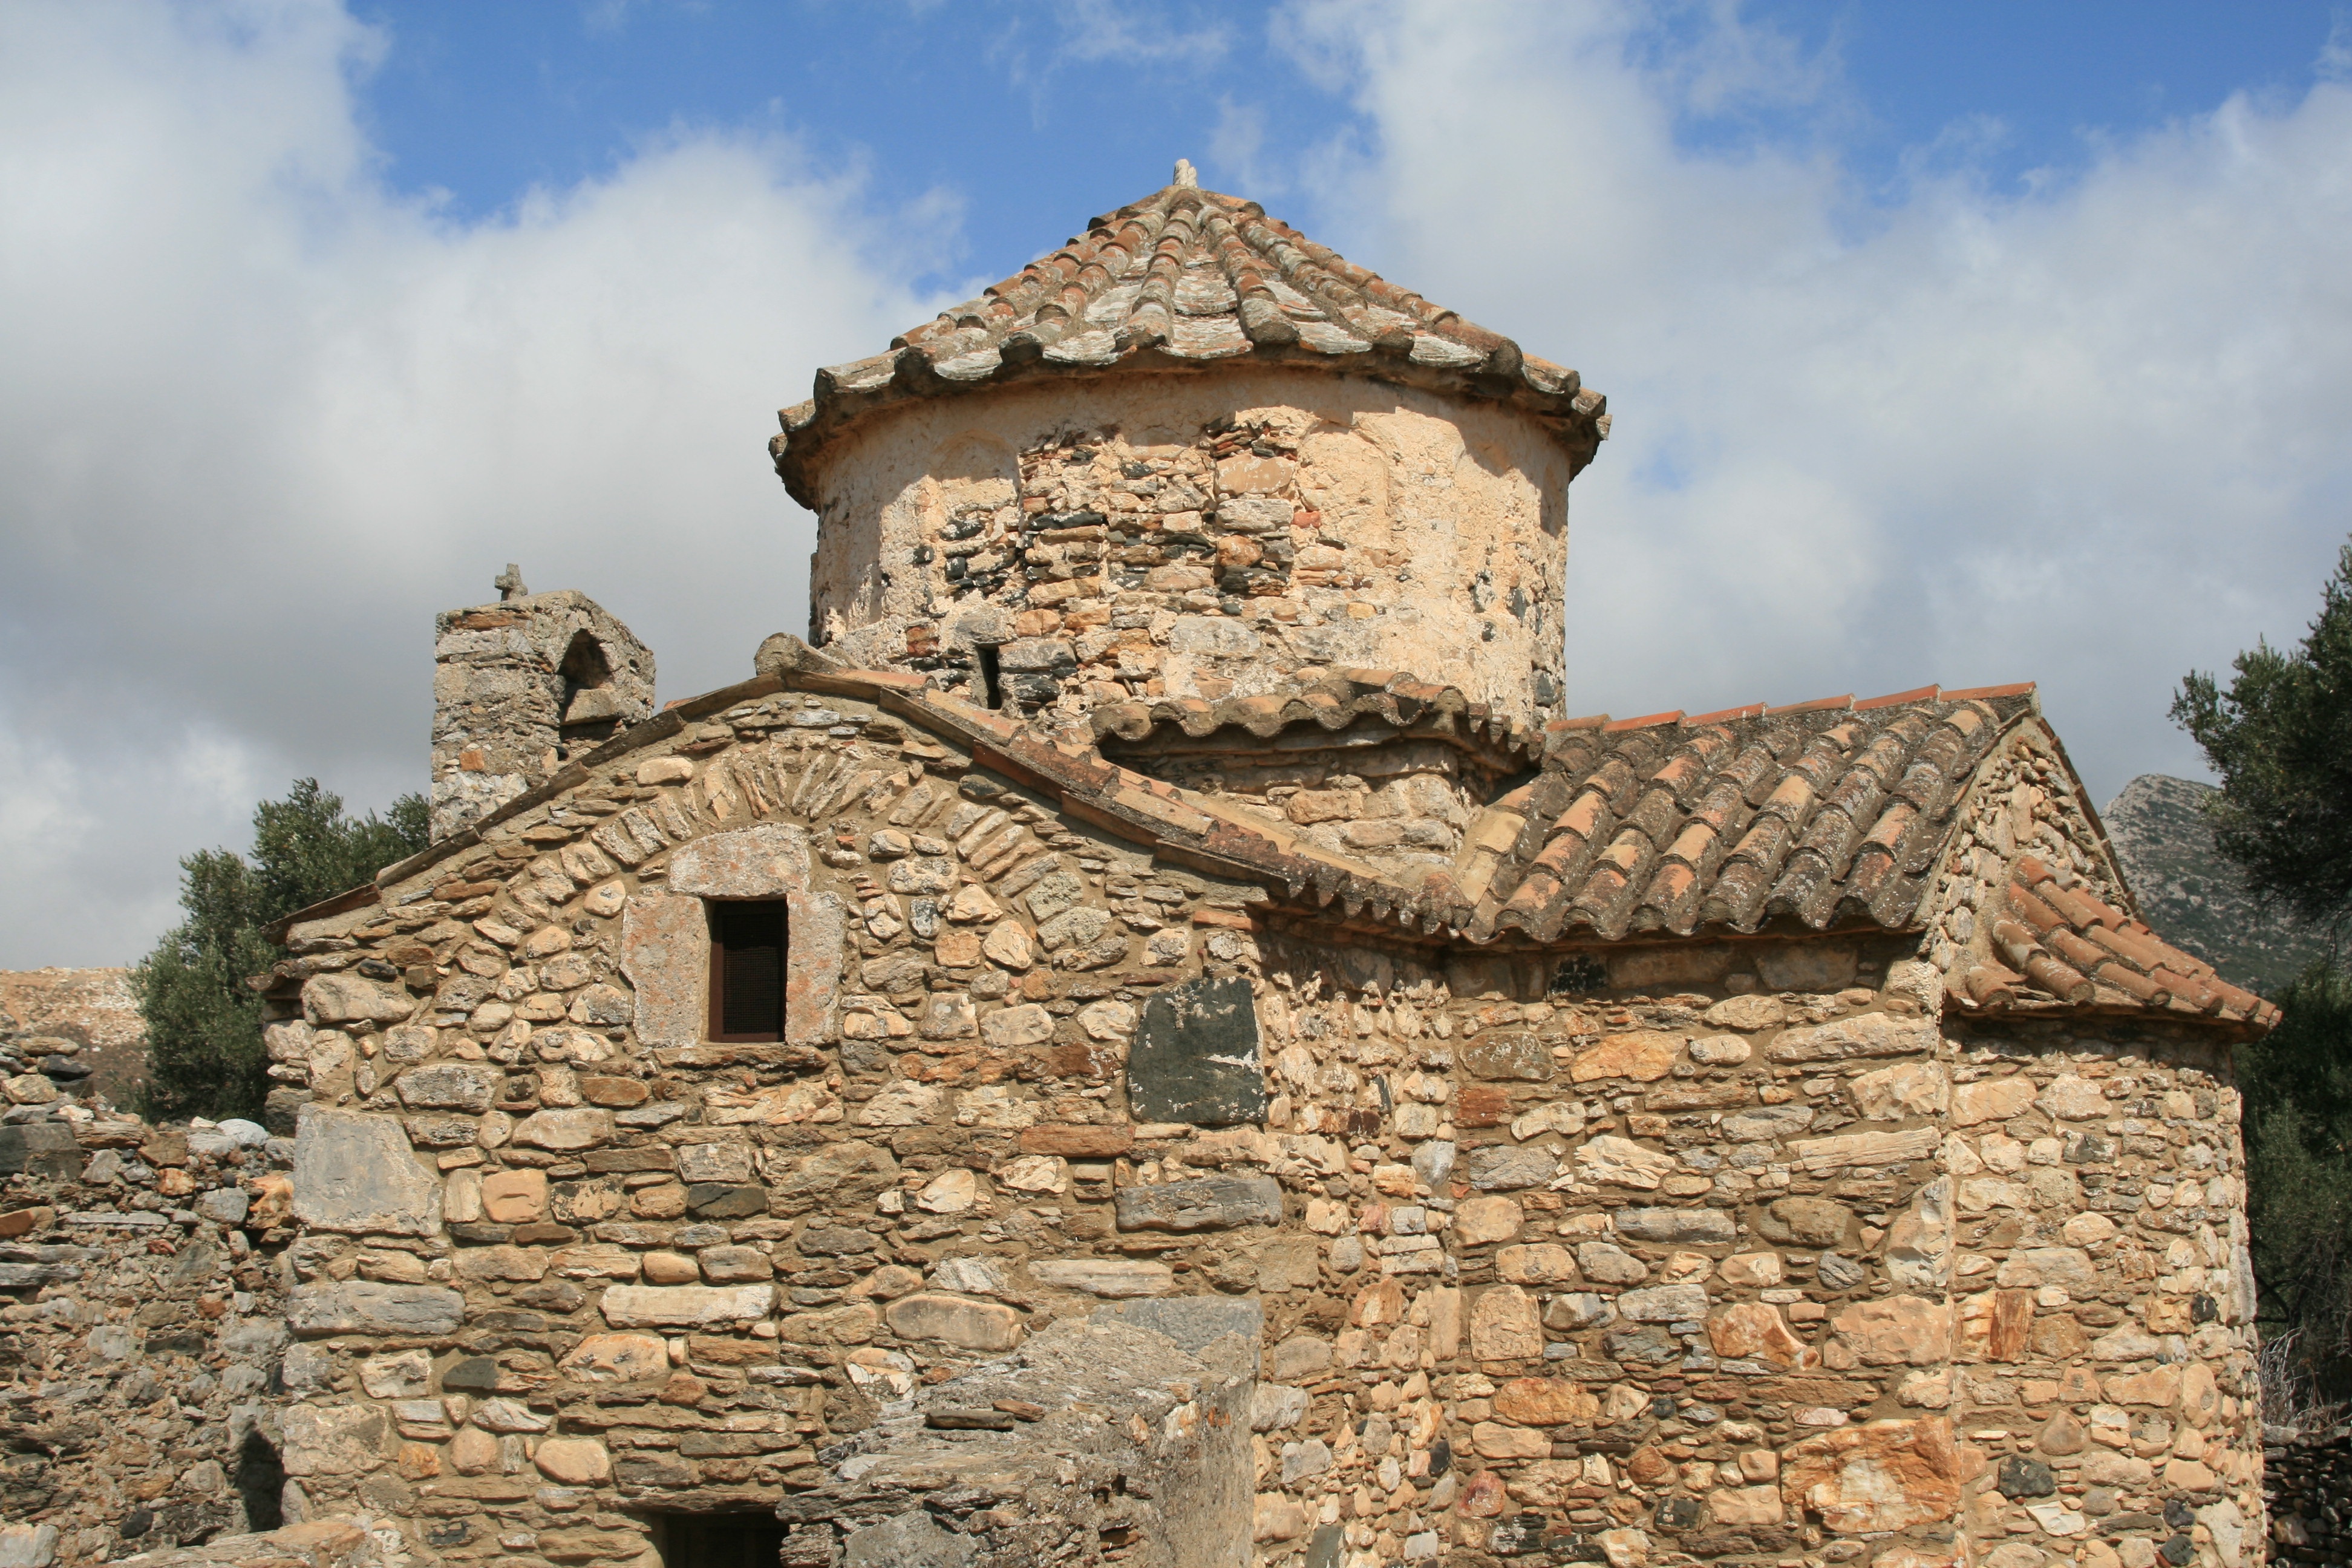
rock, architecture, building, village, chapel, fortification, place of worship, ruins, monastery, greece, history, middle ages, paros, monuments, the old town, archaeological site, ancient history